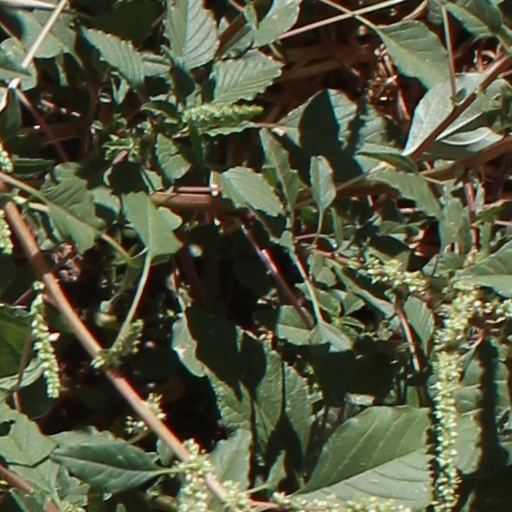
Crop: wheat